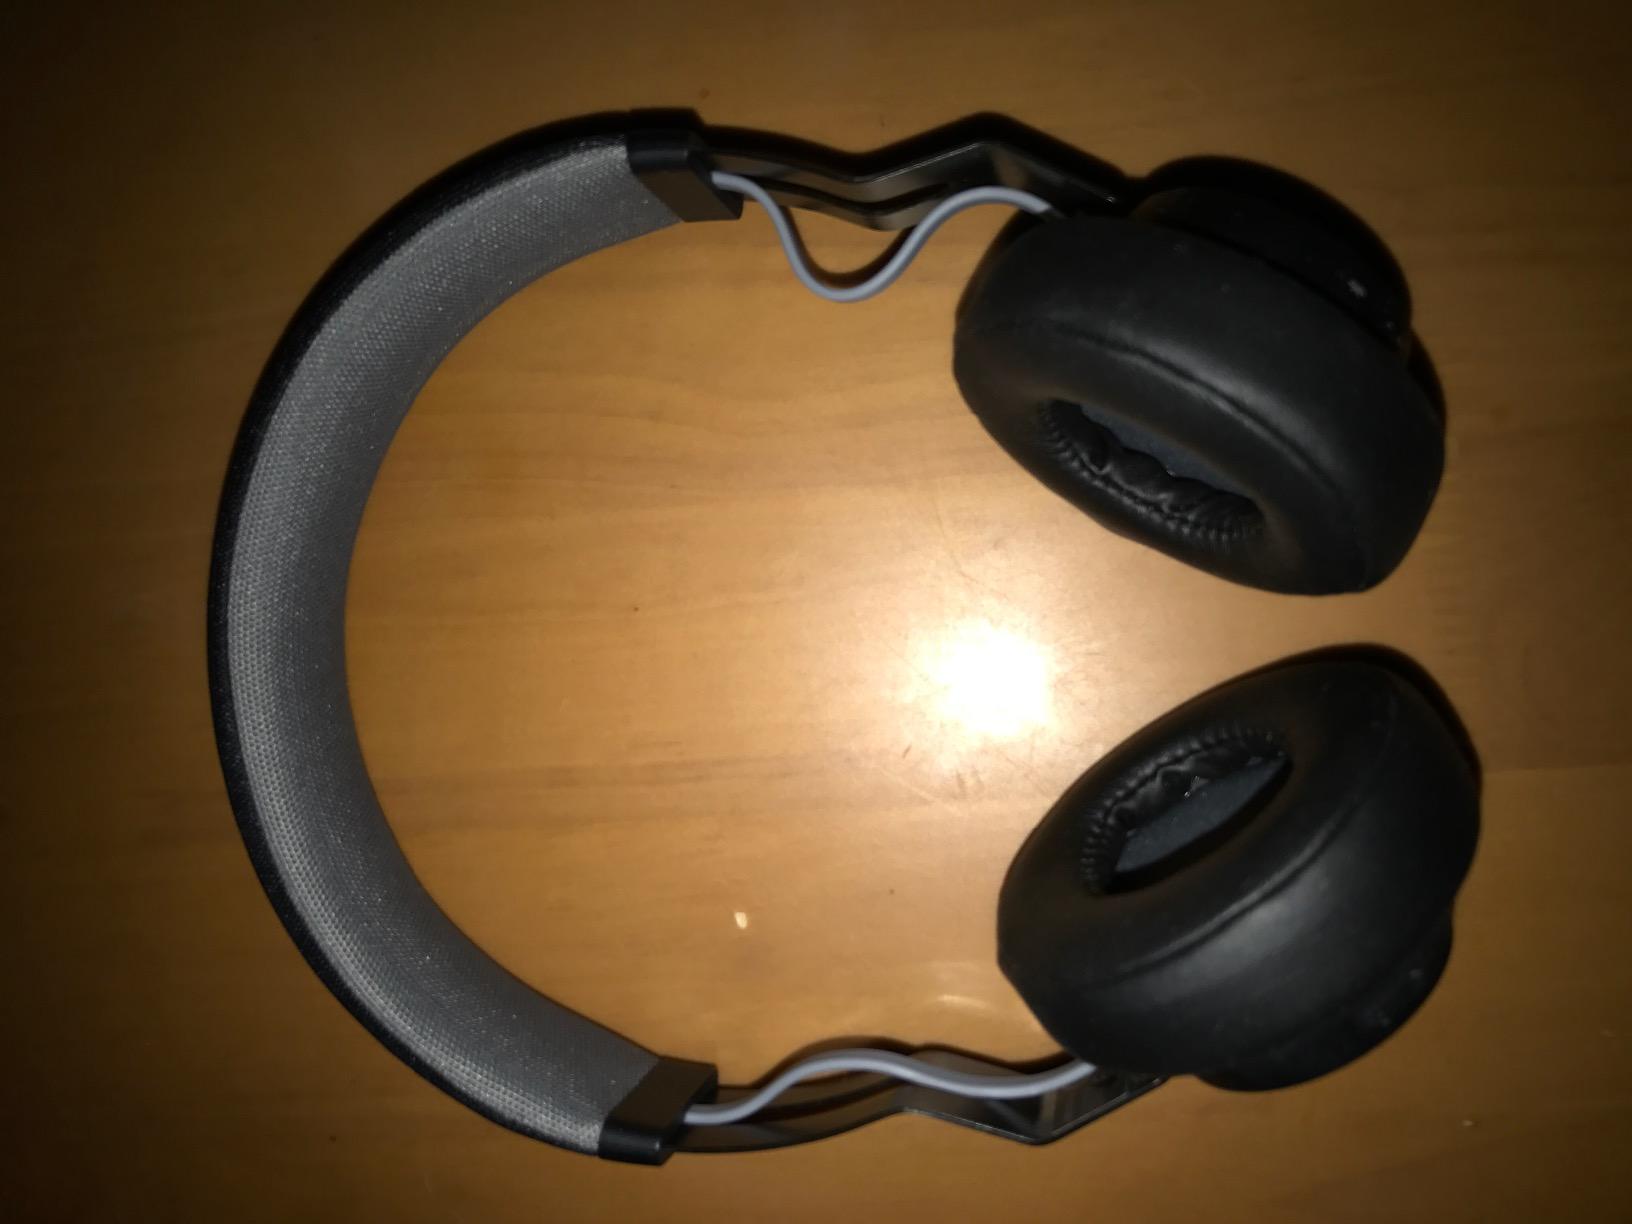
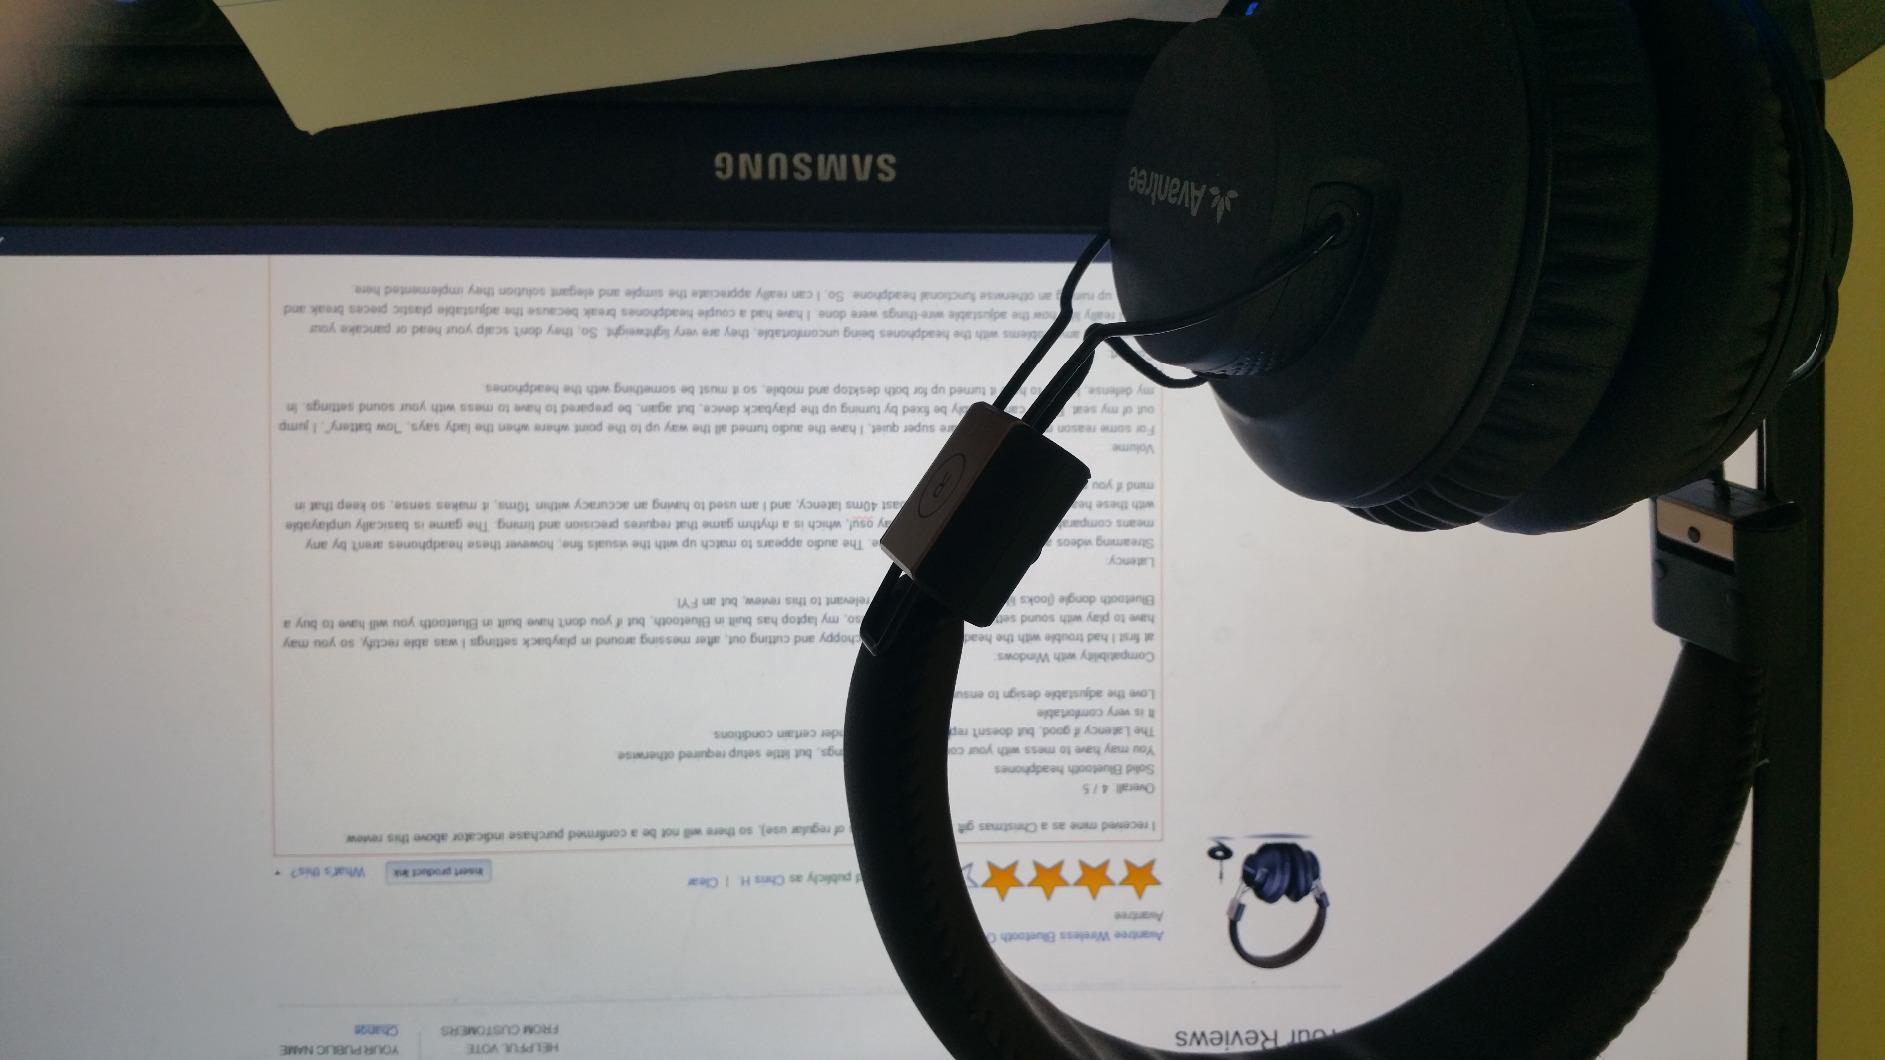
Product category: headphones
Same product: no